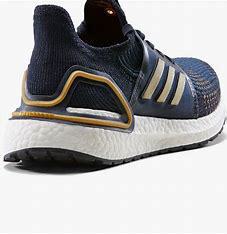
Brand: Adidas
Model: Ultraboost